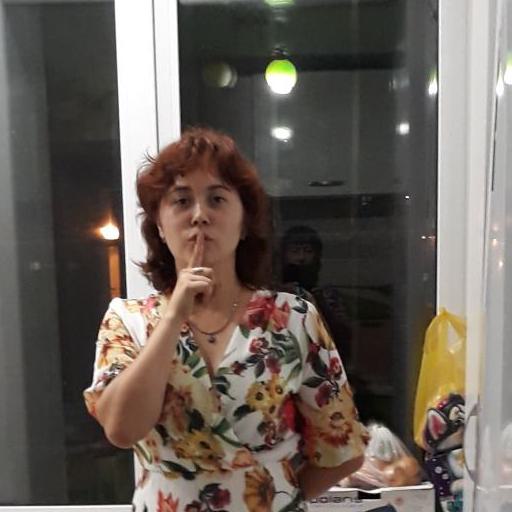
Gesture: mute